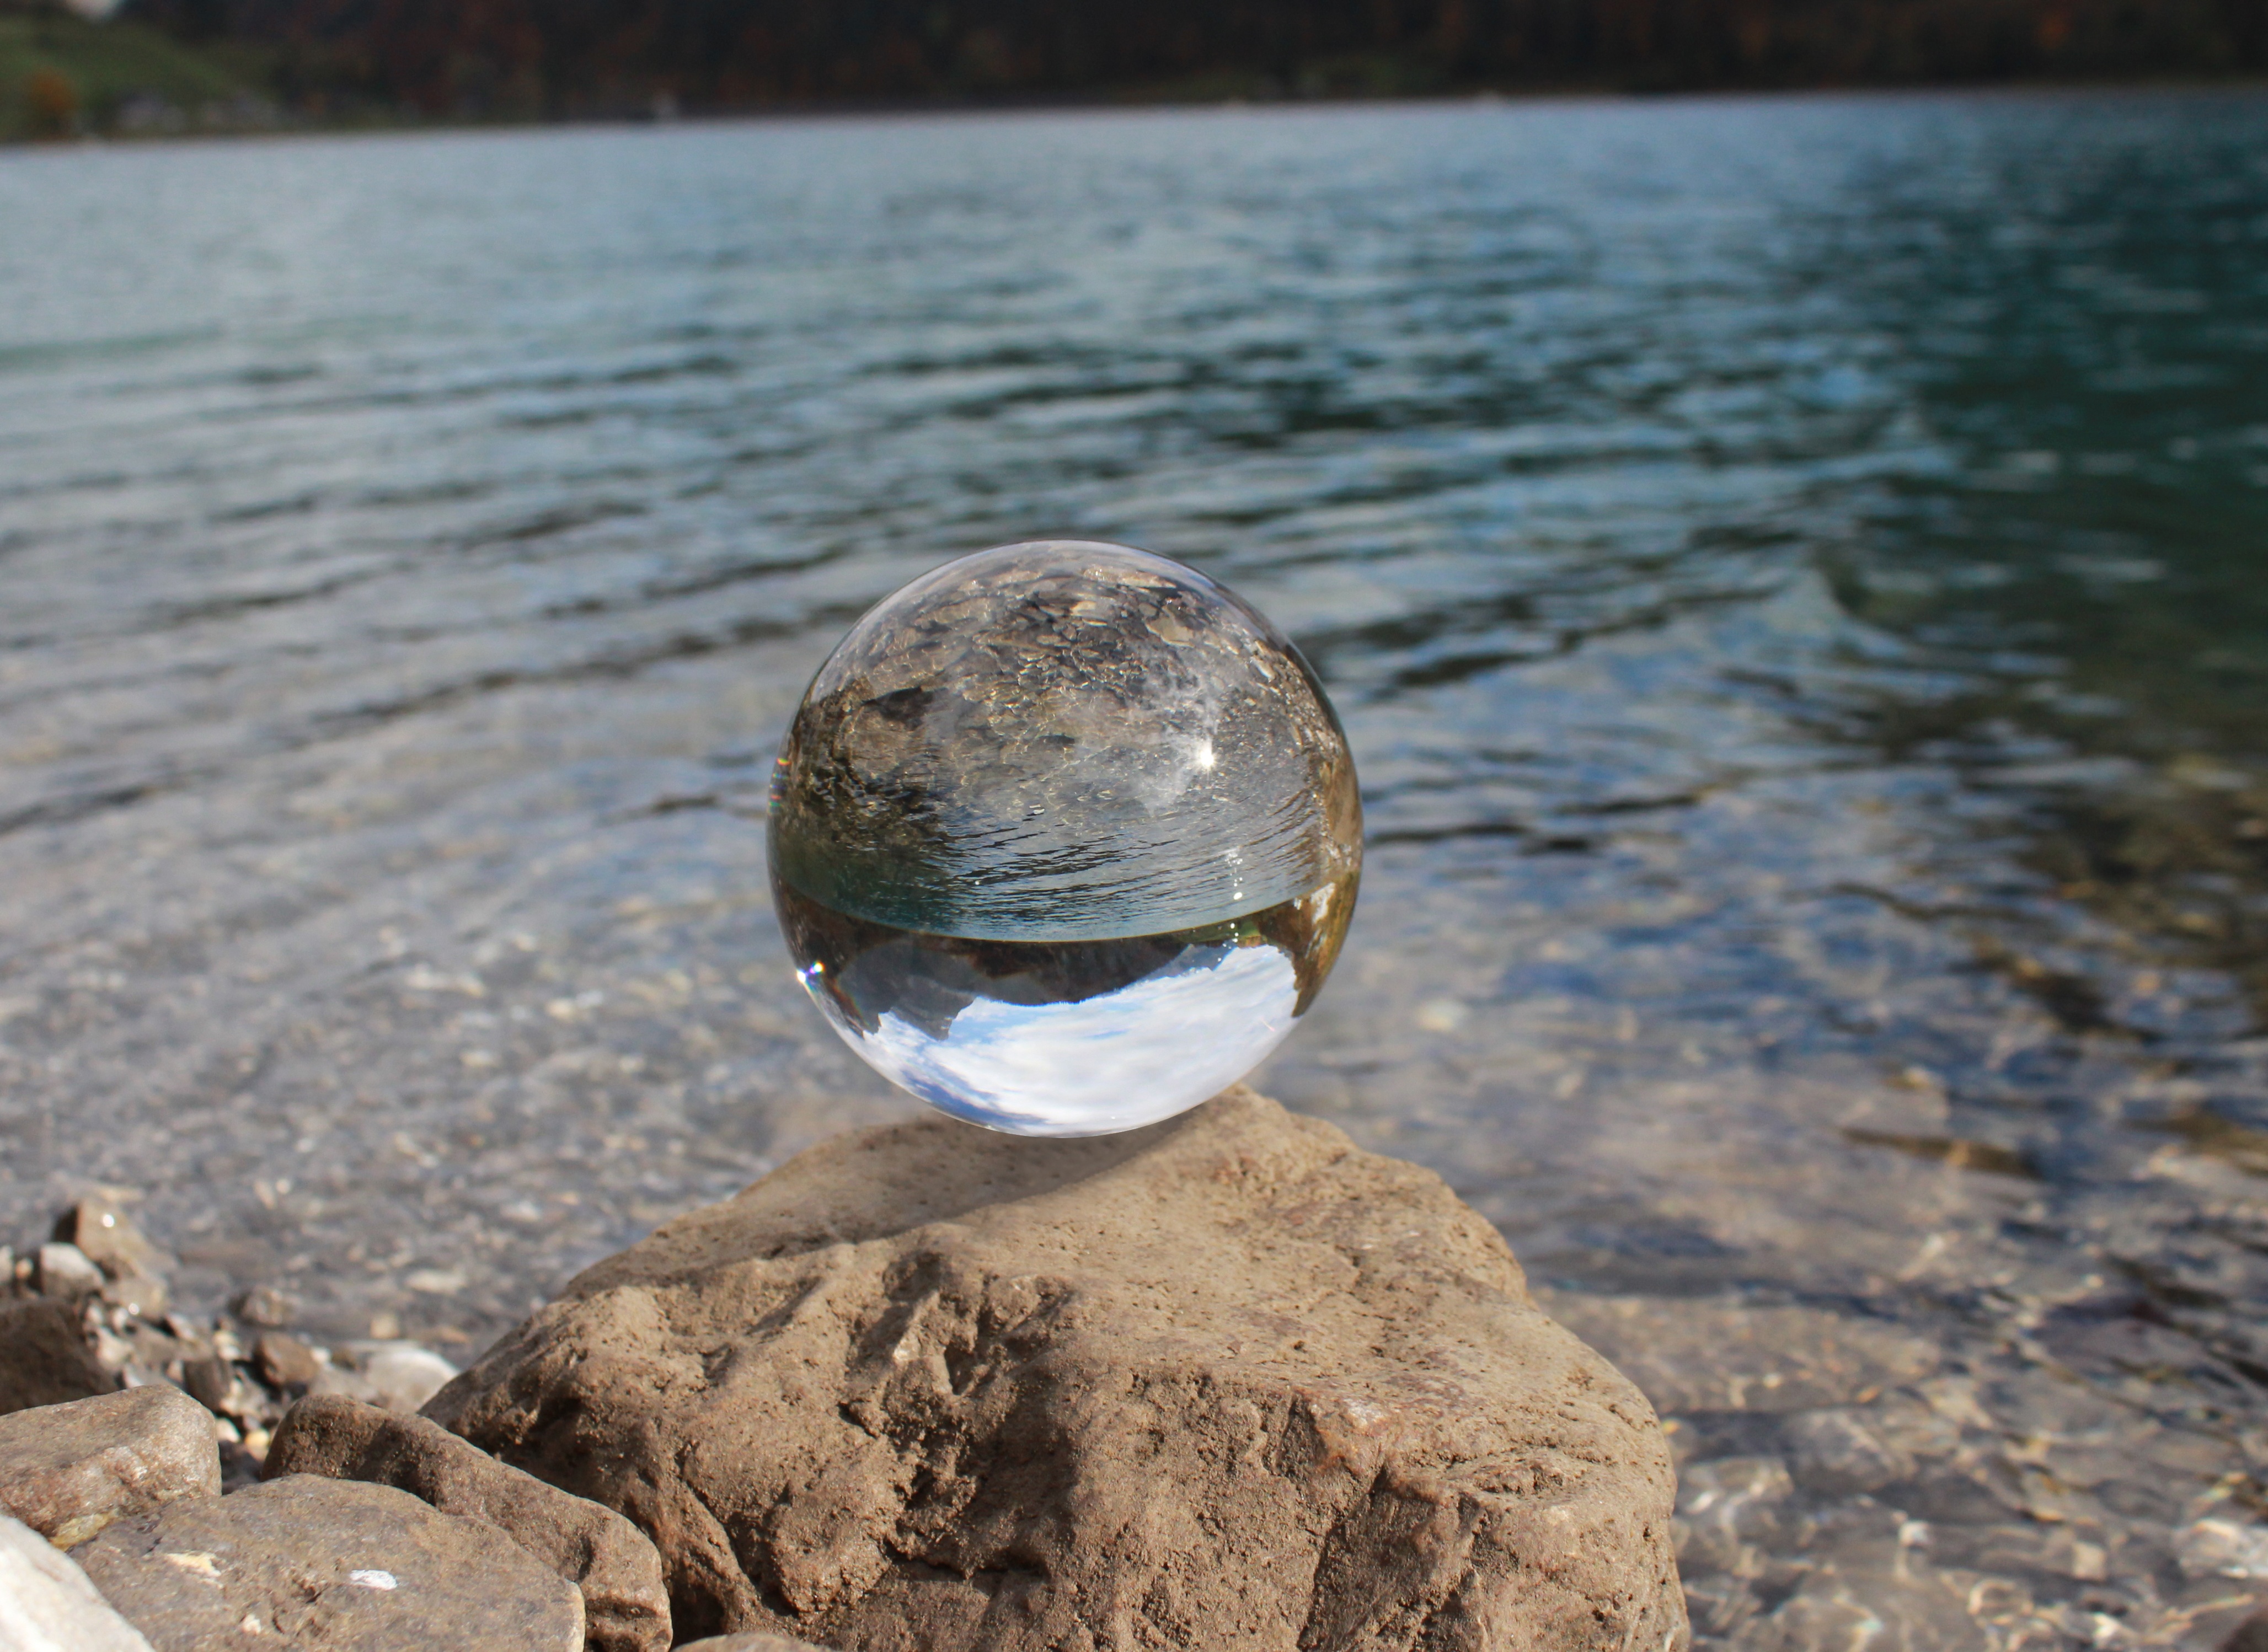
sea, water, sand, rock, light, reflection, material, transparent, ball, glass ball, mirroring, about